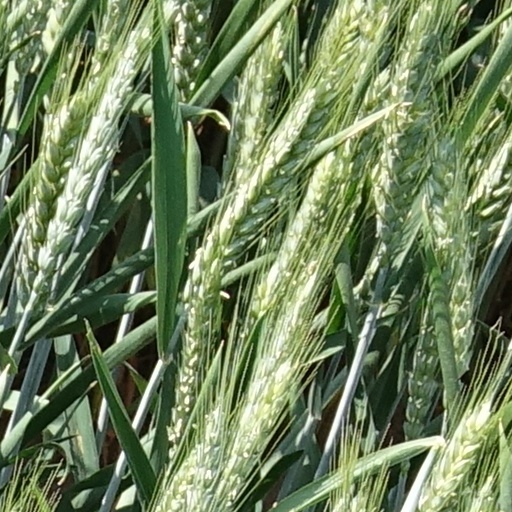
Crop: wheat